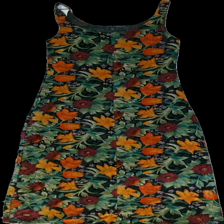
View: back
Type: Dress
Category: Ladies
Brand: H&M
Colors: Black, Red, Green, Orange, Multicolor
Material: 58% Polyester 42% Cotton
Pattern: Floral print
Cut: Long
Size: 38
Season: All
Trend: 90s
Price range: 100-150
Recommended usage: Reuse
Description: Vintage